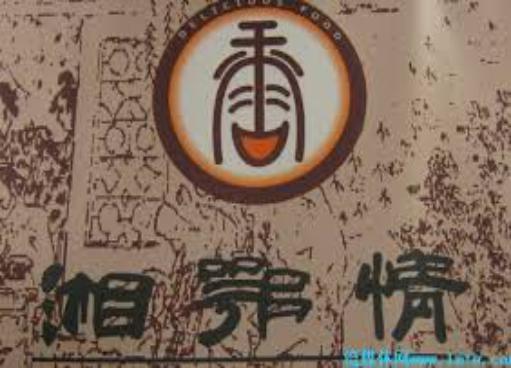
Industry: Food